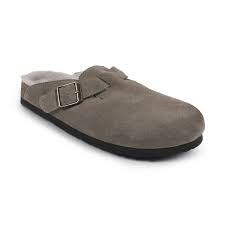
Label: Clog